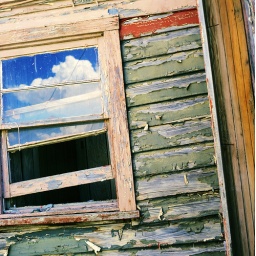
blue sky in a dilapidated window, Pecos TX